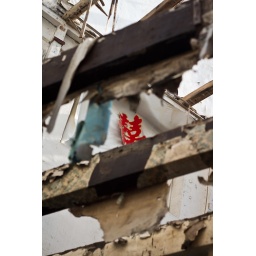
Double happiness sign in a destroyed house on Huining Road. -- Woods